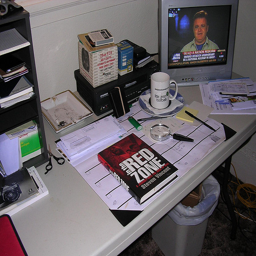
A work desk with a book and a television on it, and a cup of coffee and magnifying glass.
A desk with a book and television on top
An office desk has a book, coffee cup, tv and other things on it.
A book with a magnifying glass is shown on a desk.
a desk with a television set a book and a magnifying glass